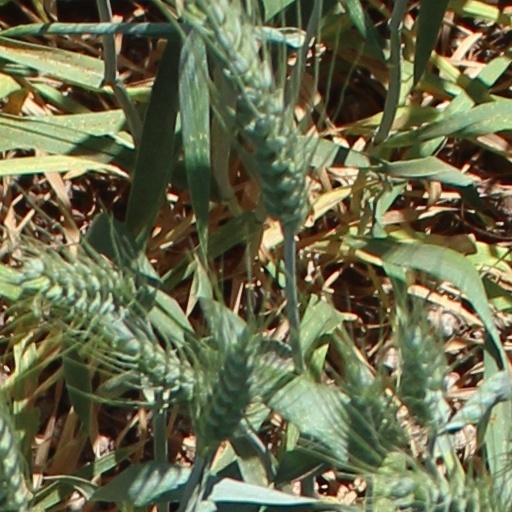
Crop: wheat